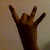
The image shows a hand gesture representing the number 8 in Indian Sign Language.